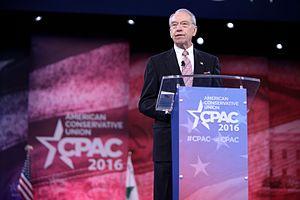
Charles Ernest Grassley, dit Chuck Grassley, né le 17 septembre 1933 à New Hartford, est un homme politique américain, membre du Parti républicain et sénateur de l'Iowa au Congrès des États-Unis depuis 1981. Il est auparavant élu à la Chambre des représentants des États-Unis de 1975 à 1981. Depuis 2019, il est président pro tempore du Sénat des États-Unis.